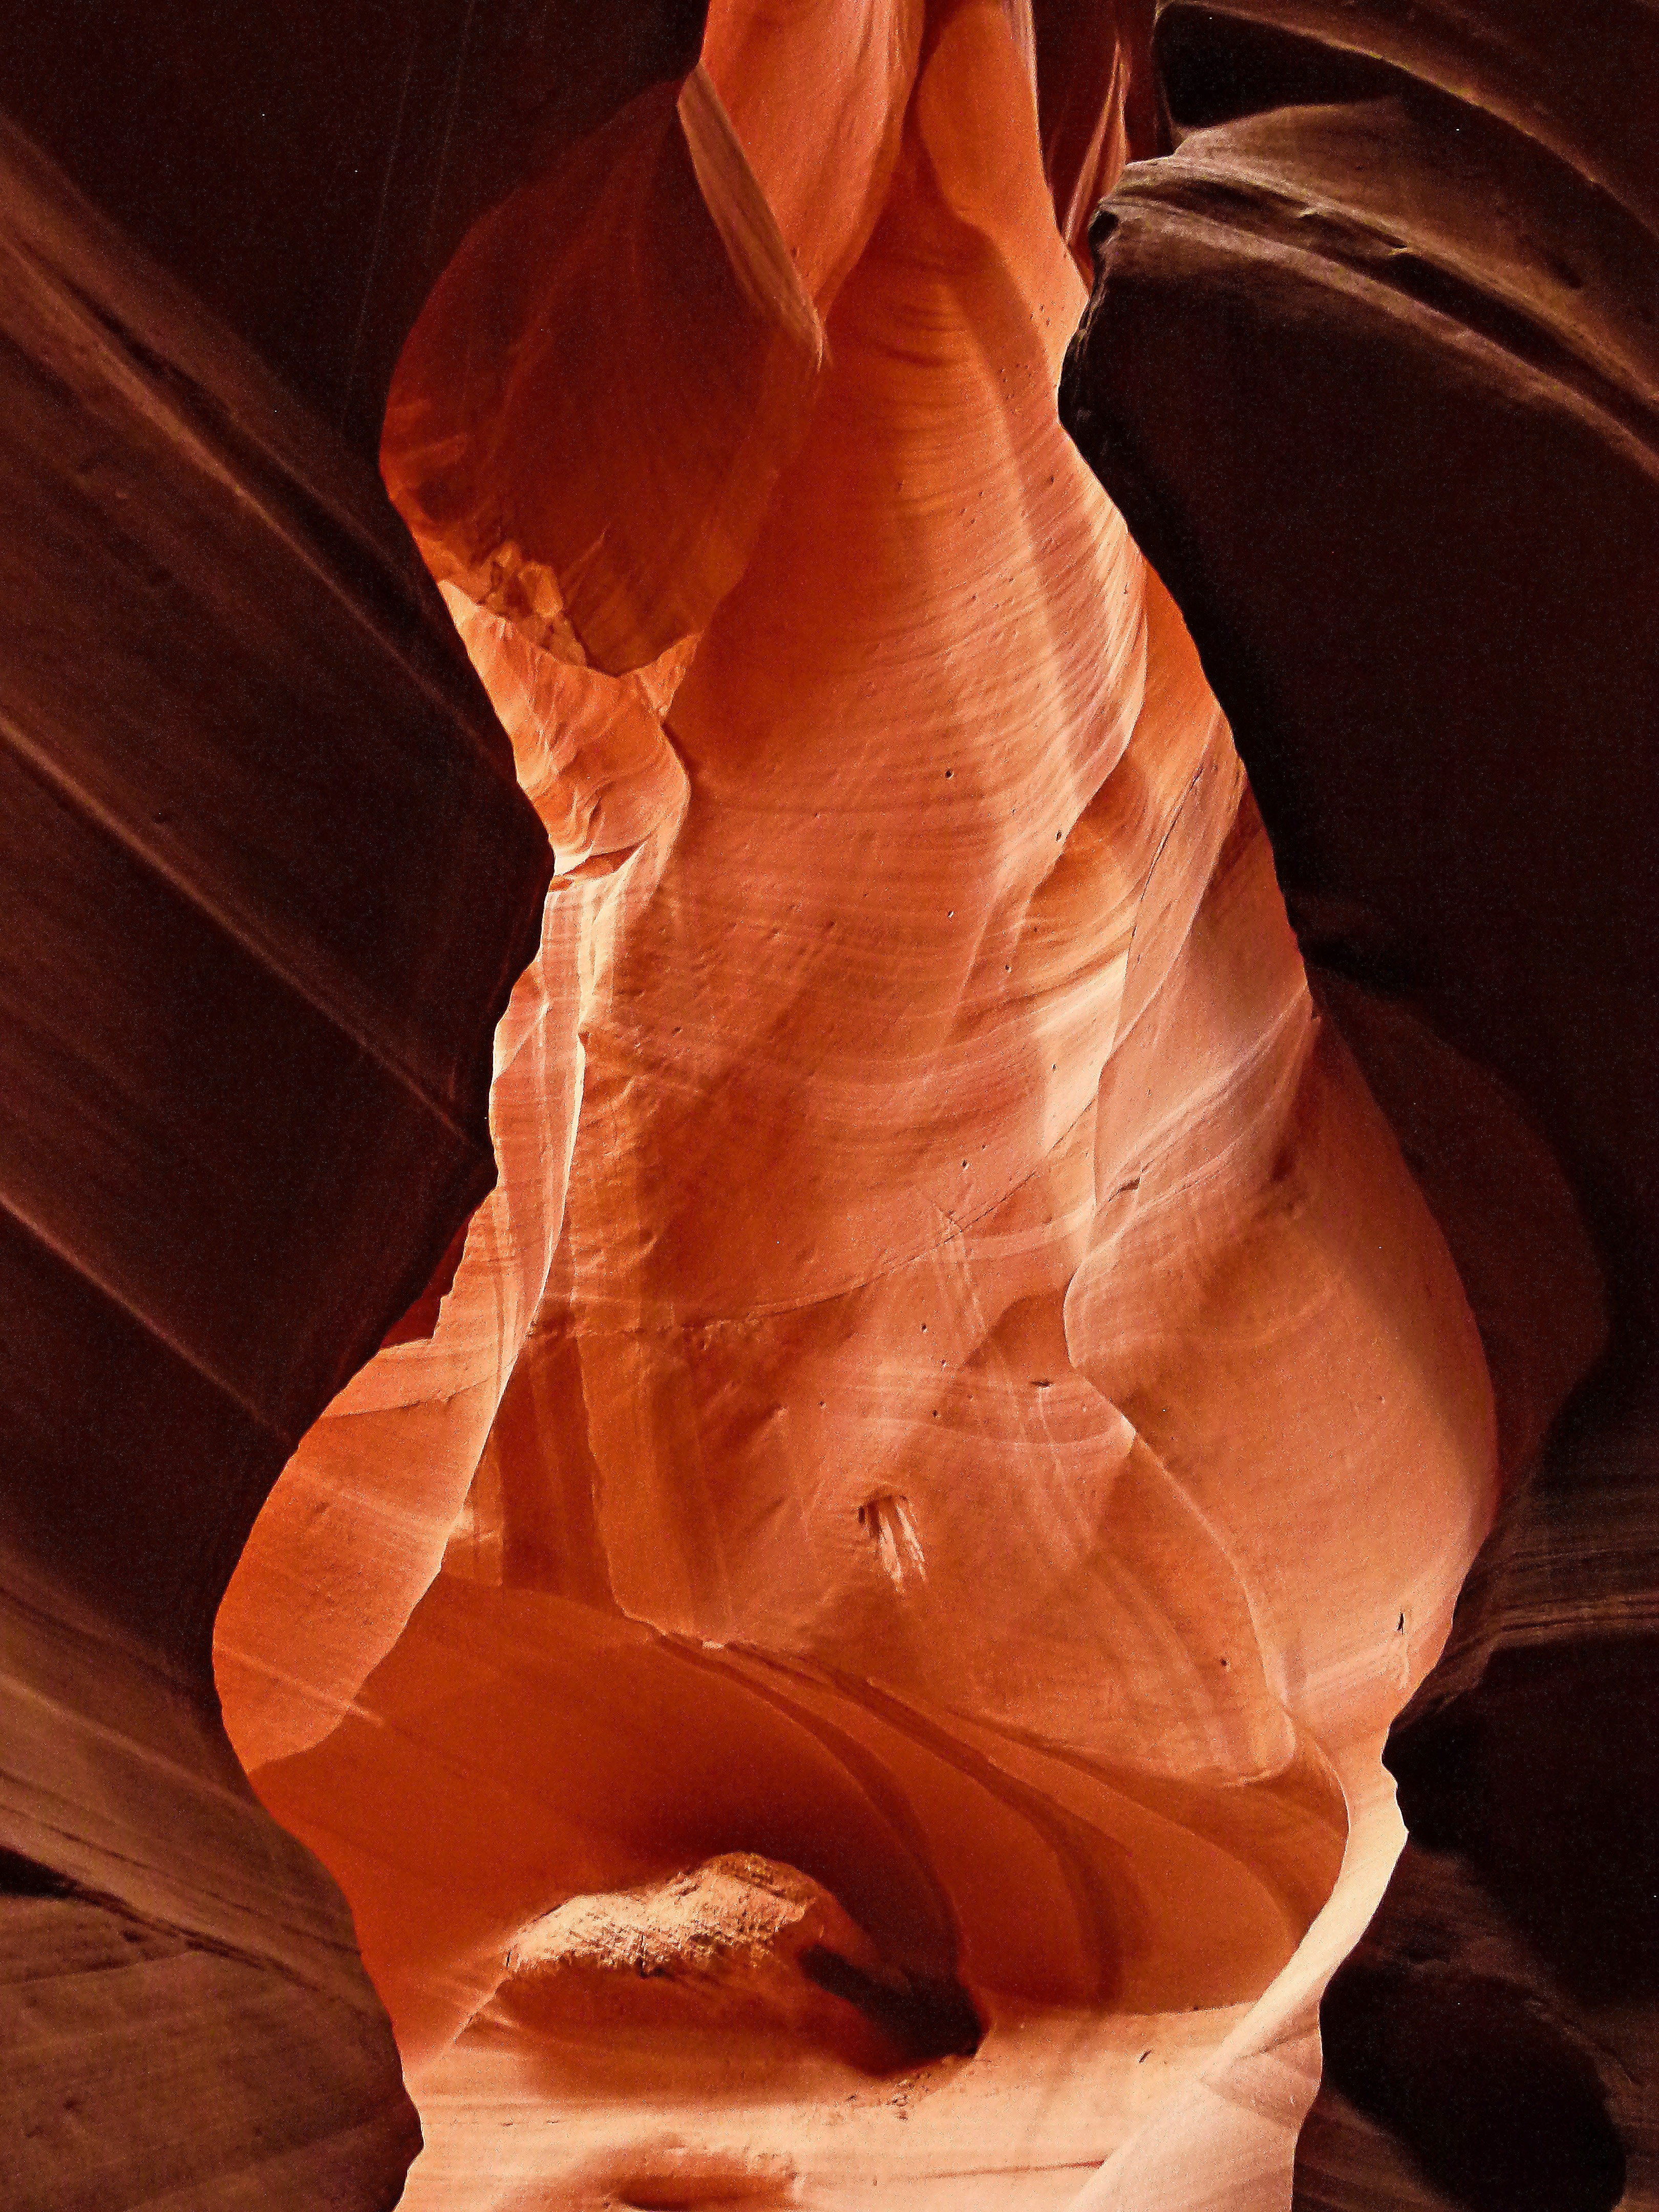
nature, rock, wood, desert, flower, sandstone, formation, dry, red, scenery, usa, canyon, page, antelope, erosion, arizona, close up, rocks, sculpture, art, temple, hot, upper, tourist attraction, carving, slot, sand stone